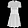
Label: Dress